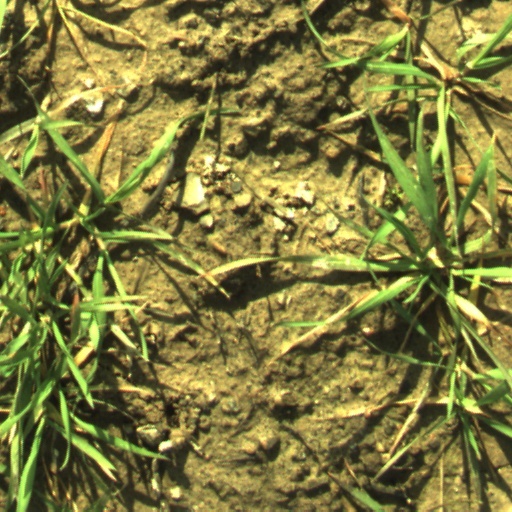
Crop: wheat